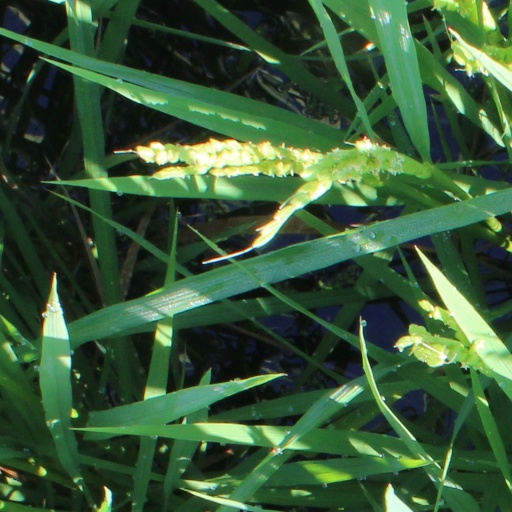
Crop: rice